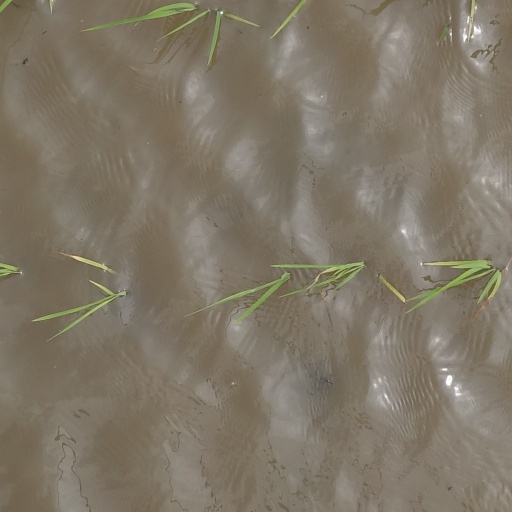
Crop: rice